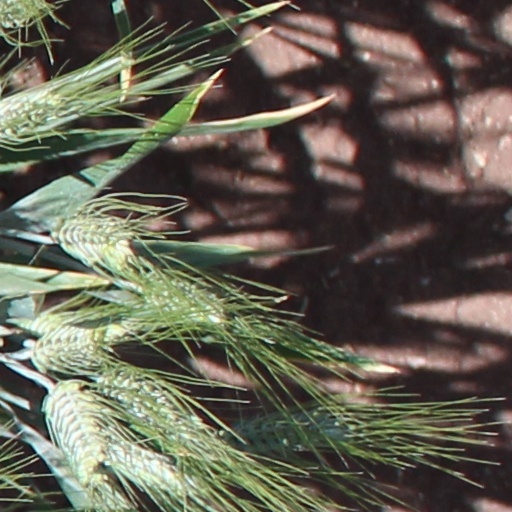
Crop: wheat